Andrej Sekera

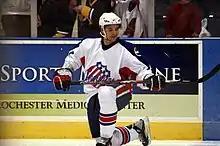
Sekera with the Rochester Americans in 2008

Following the 2005–06 OHL season, Sekera signed a three-year entry-level contract with the Buffalo Sabres on 14 July 2006. As such, he participated in the Sabres' pre-season games and recorded two penalty minutes and nine shots on goal through four contests. He was subsequently assigned to the Sabres' American Hockey League (AHL) affiliate, the Rochester Americans, to begin the 2006–07 season. Sekera was limited to 11 games with the Americans due to an injury but earned his first NHL callup on 24 November. He made his NHL debut that night in a 2–1 overtime loss to the Montreal Canadiens. He was returned to the AHL and finished the season with 17 points through 40 games. Sekera also spoke highly of his AHL experience, saying it helped him adjust his game to the professional level.